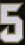
Number: 5